Jacob Bernoulli

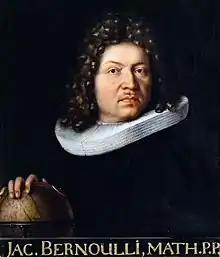

Jacob Bernoulli (also known as James in English or Jacques in French; – 16 August 1705) was a Swiss mathematician. He sided with Gottfried Wilhelm Leibniz during the Leibniz–Newton calculus controversy and was an early proponent of Leibnizian calculus, to which he made numerous contributions. A member of the Bernoulli family, he, along with his brother Johann, was one of the founders of the calculus of variations. He also discovered the fundamental mathematical constant . However, his most important contribution was in the field of probability, where he derived the first version of the law of large numbers in his work "Ars Conjectandi".